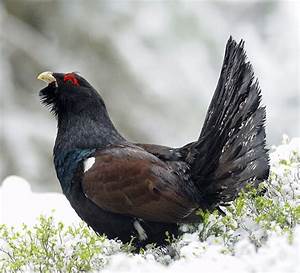
Label: gallina